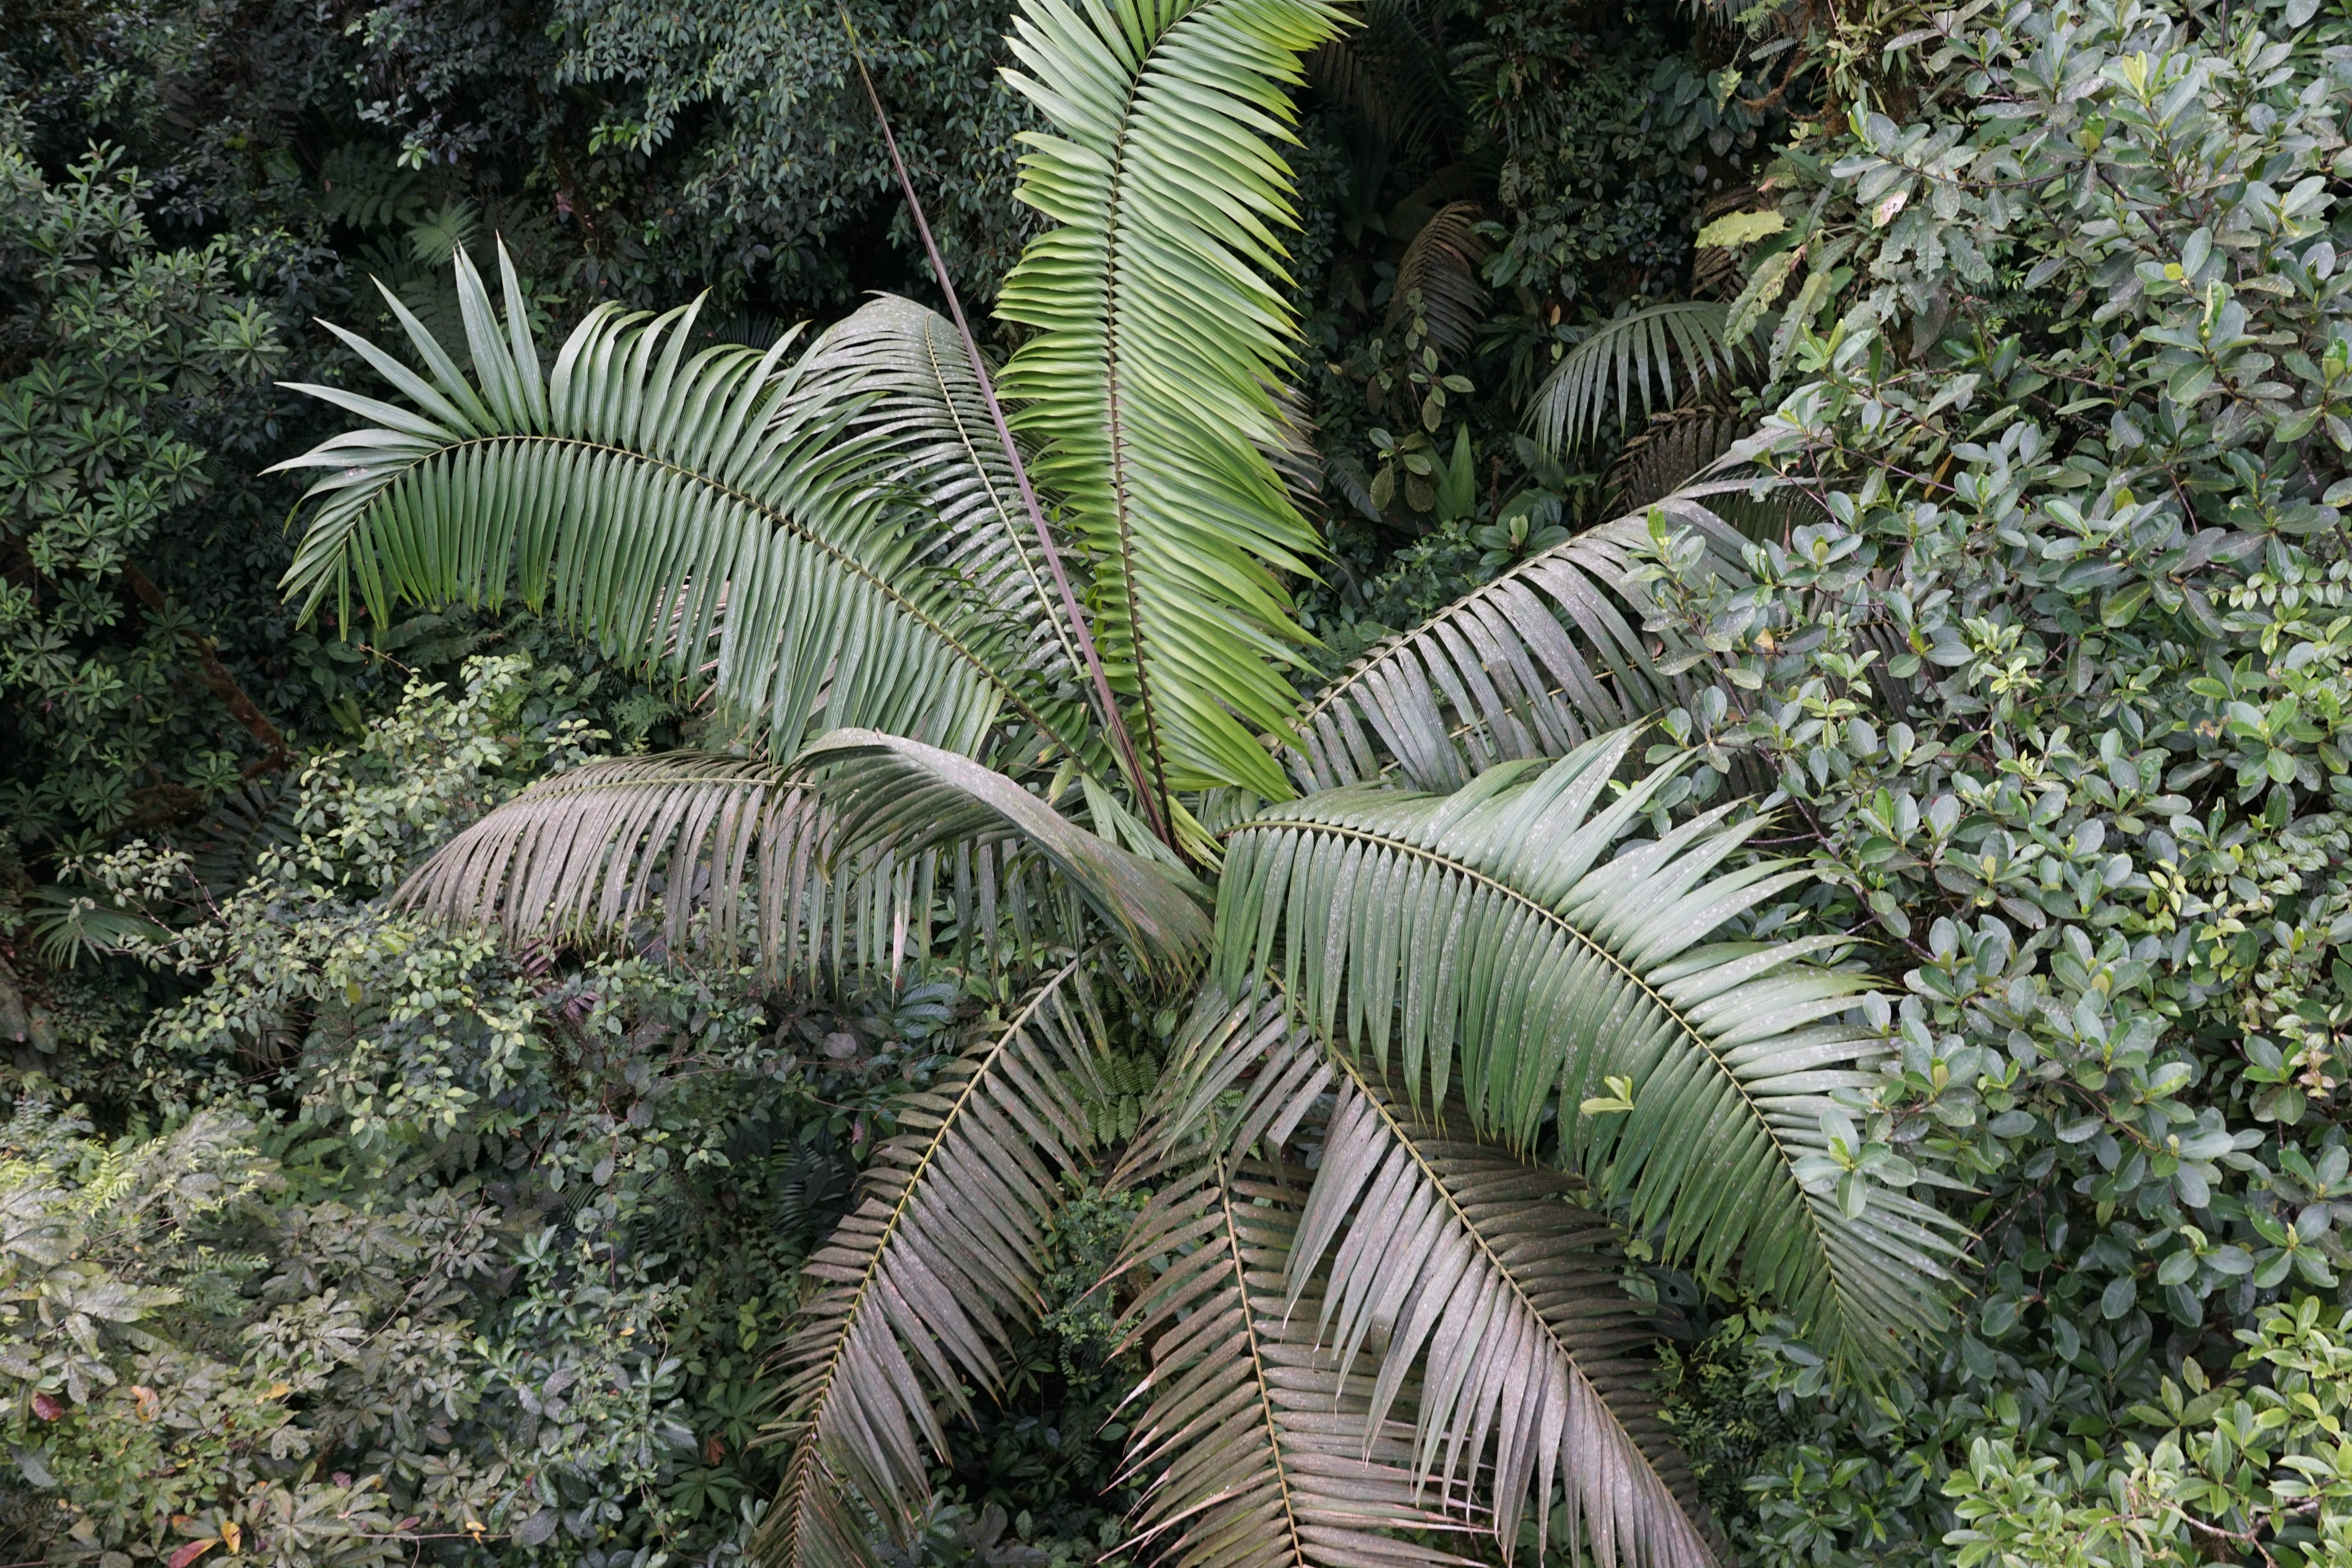
tree, nature, forest, plant, leaf, flower, jungle, tropical, botany, garden, flora, vegetation, rainforest, botanical garden, habitat, away, tropics, ecosystem, costa rica, flowering plant, central america, woody plant, land plant, arecales, palm family